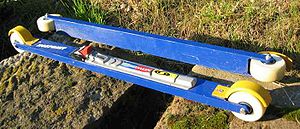
Rulleski
Rulleski
Rulleski er en slags ski med hjul på. Skiene er normalt ca. 55-75 cm lange, har et hjul i hver ende af skiene. Skiene er oftest lavet af glasfiber, aluminium og carbon, mens hjulene er af en eller anden form for gummiblanding. Man benytter samme sko og bindinger som på langrendsski.